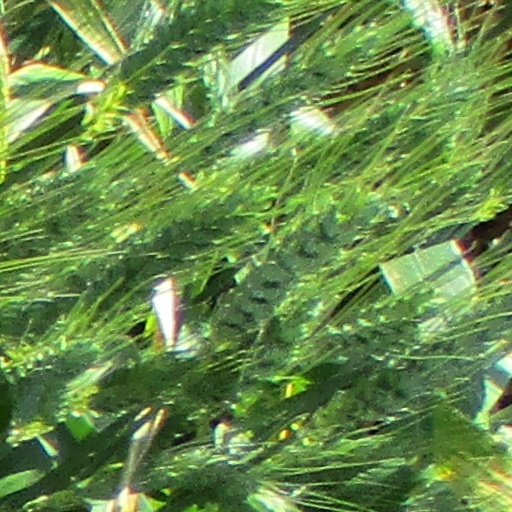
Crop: wheat